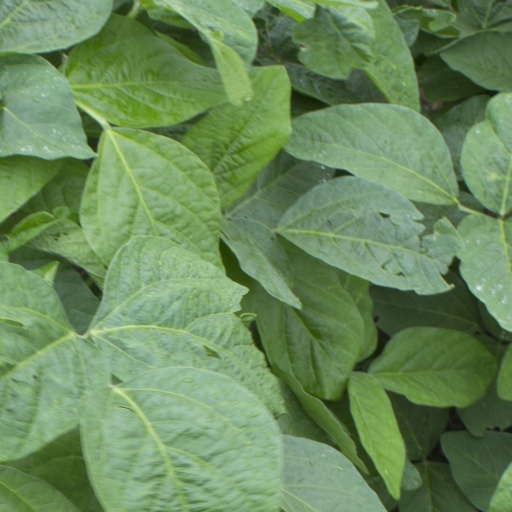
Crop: soybean